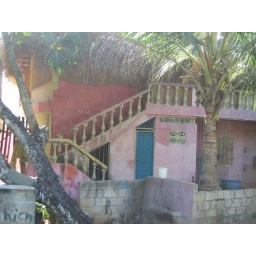
house on a dirt road intersection in las terrenas